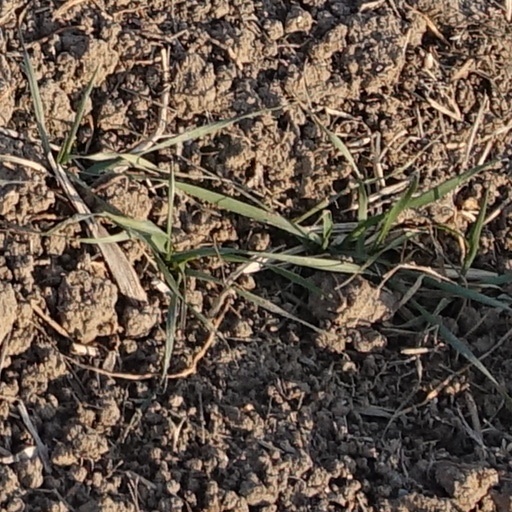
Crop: wheat